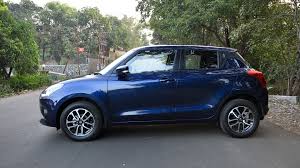
Label: noambulance